Proportional–integral–derivative controller

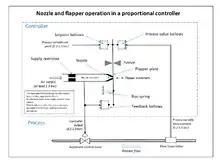
Proportional control using nozzle and flapper high gain amplifier and negative feedback

The wide use of feedback controllers did not become feasible until the development of wideband high-gain amplifiers to use the concept of negative feedback. This had been developed in telephone engineering electronics by Harold Black in the late 1920s, but not published until 1934. Independently, Clesson E Mason of the Foxboro Company in 1930 invented a wide-band pneumatic controller by combining the nozzle and flapper high-gain pneumatic amplifier, which had been invented in 1914, with negative feedback from the controller output. This dramatically increased the linear range of operation of the nozzle and flapper amplifier, and integral control could also be added by the use of a precision bleed valve and a bellows generating the integral term. The result was the "Stabilog" controller, which gave both proportional and integral functions using feedback bellows. The integral term was called "Reset". Later, the derivative term was added by a further bellows and adjustable orifice.